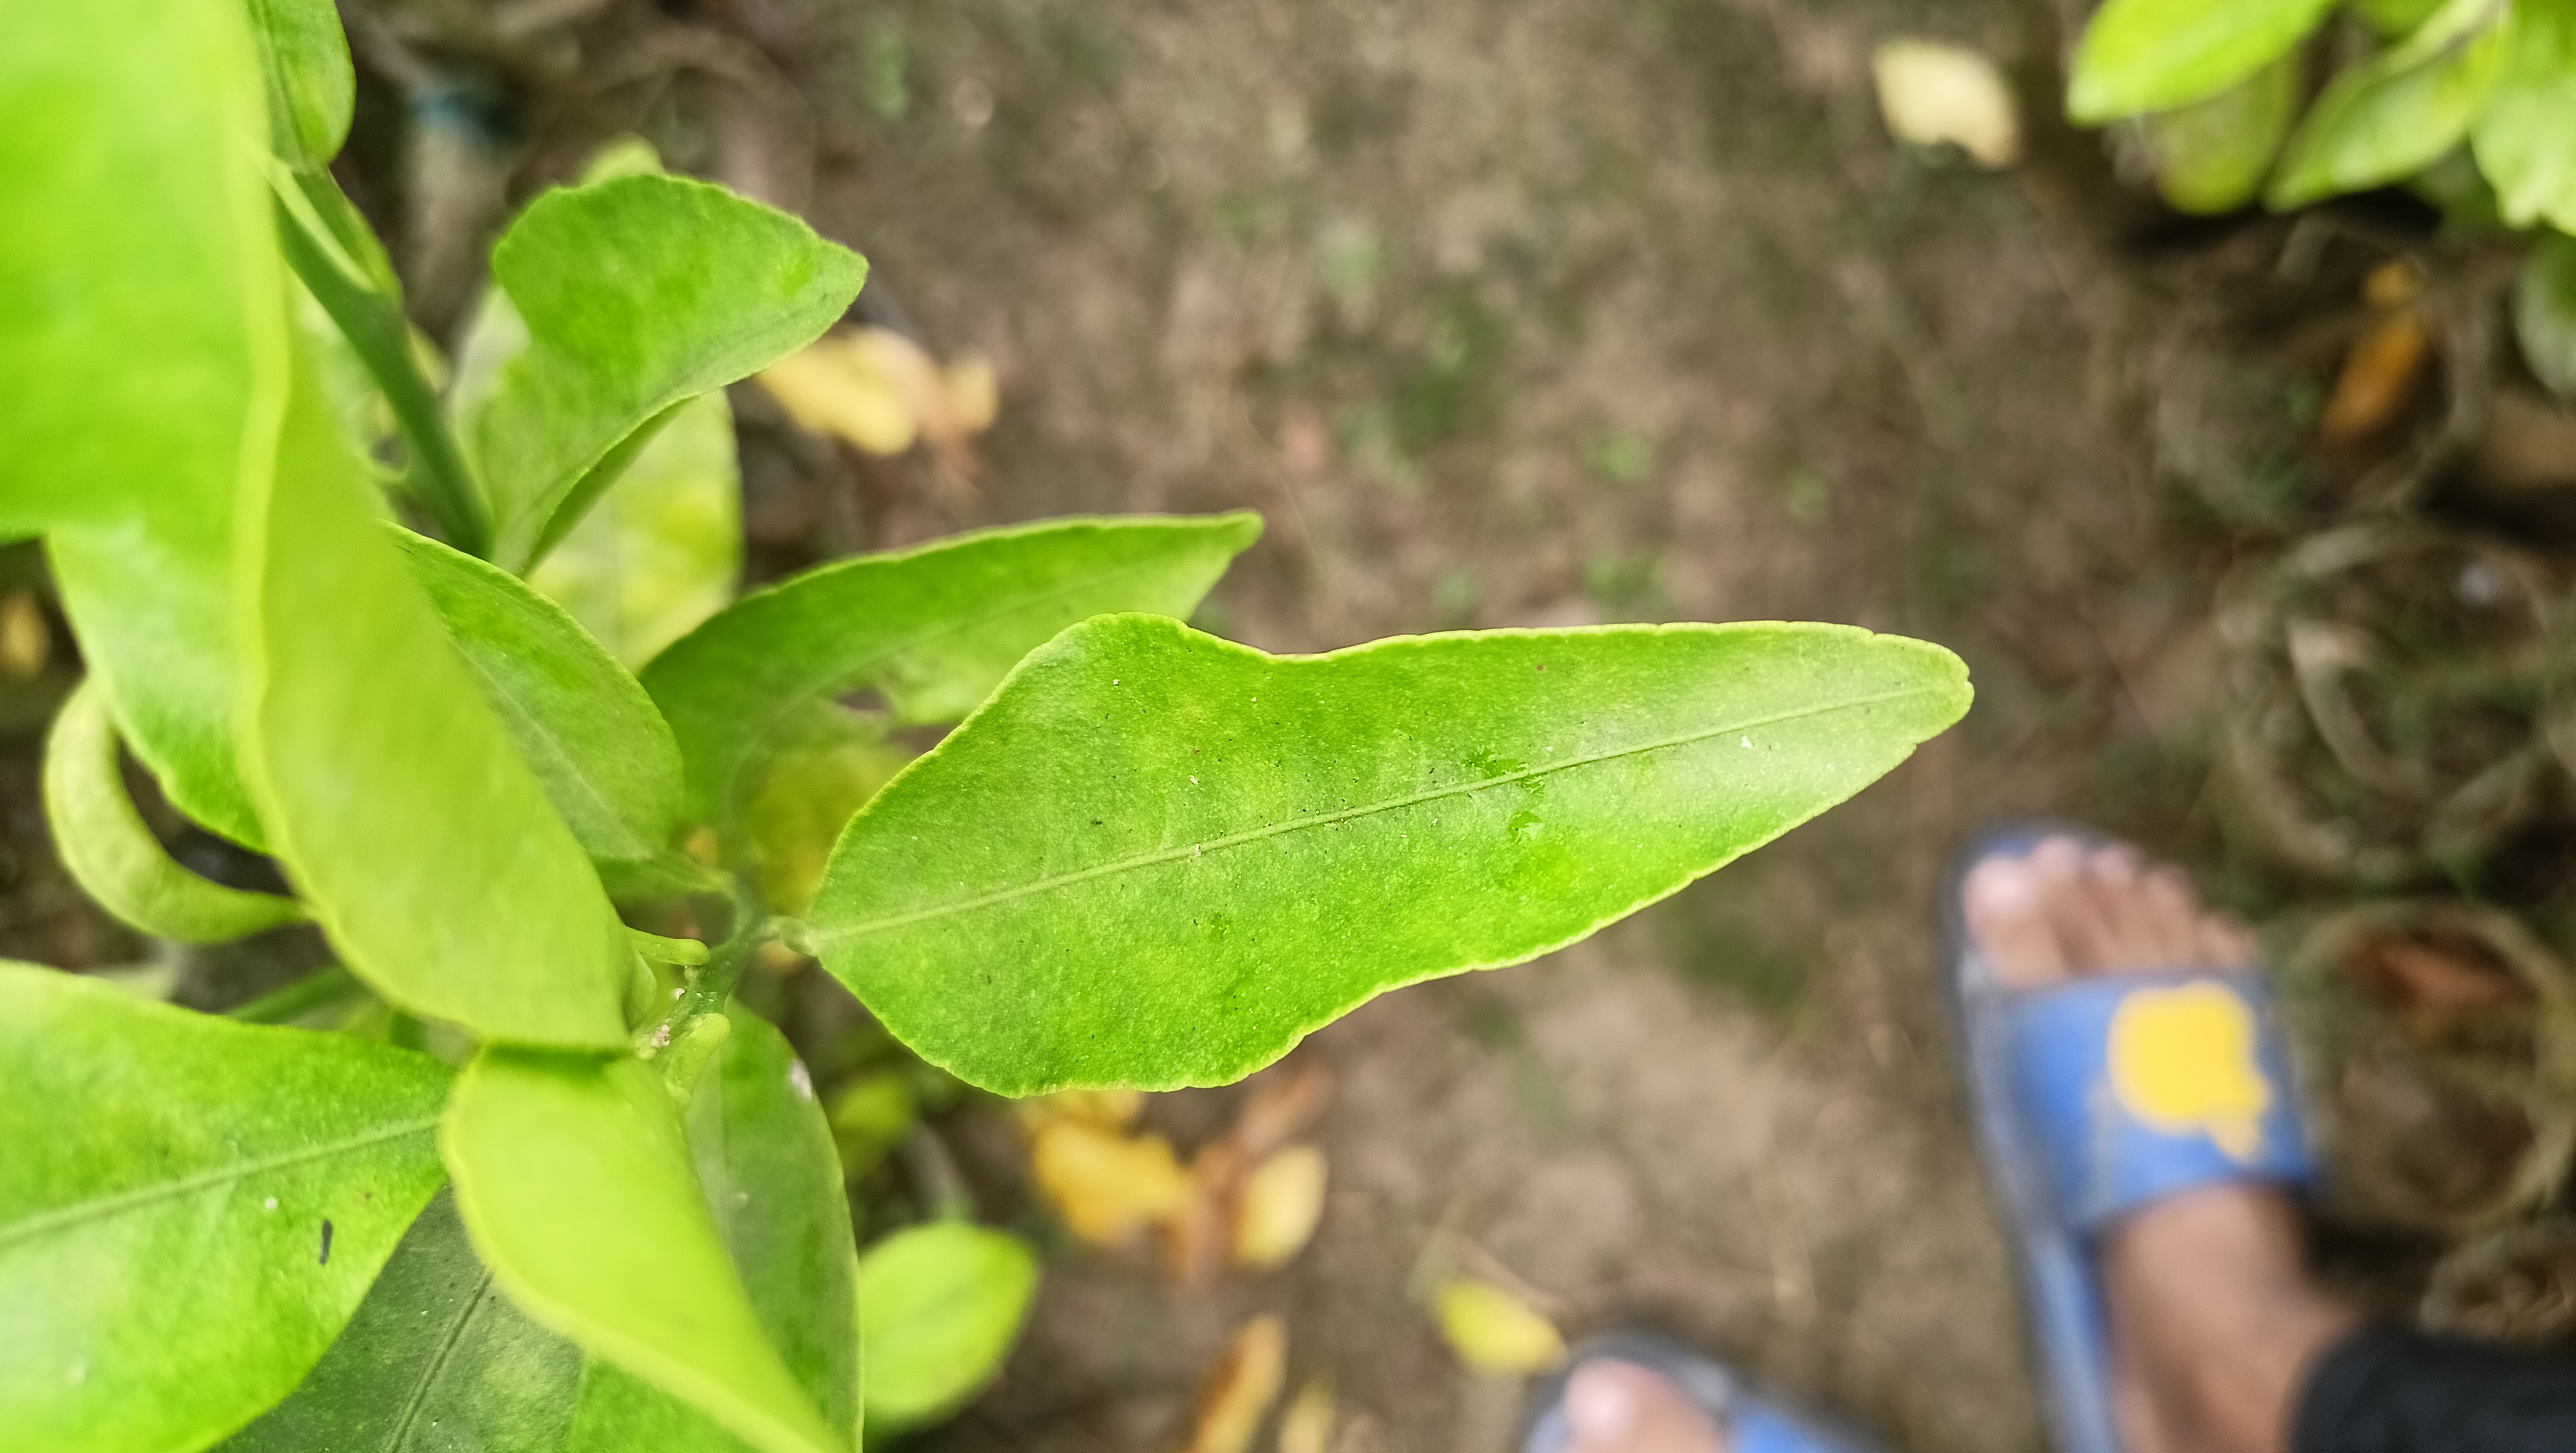
Mandarin leaf variety: Darjeling